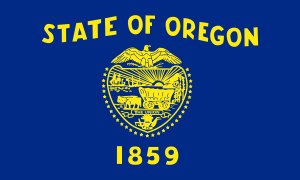
Oregons flag
Oregons flag
"Oregons flag er blåt og har delstatens våben i midten, med påskriften ""STATE OF OREGON"" over og ""1859"" under, begge dele i gul farve. Flagets bagside viser et andet motiv, en bæver, også dette i gult på blå baggrund. Oregons flag er det eneste af USA's halvtreds delstatsflag som har forskellig for- og bagside. Flaget blev indført 26. februar 1925. Det skal have størrelsesforholdet 500:833, men proportionen 3:5 er mere almindelig.